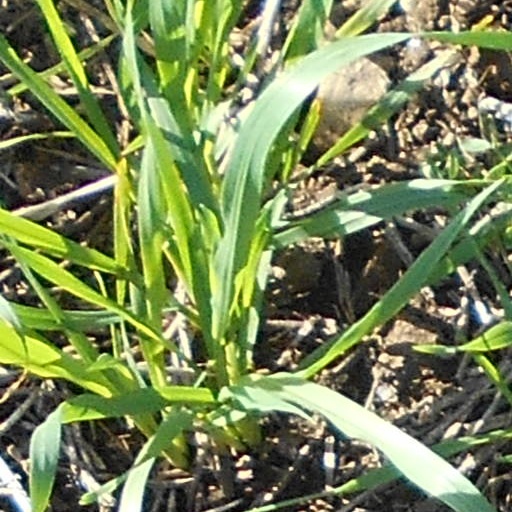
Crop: wheat